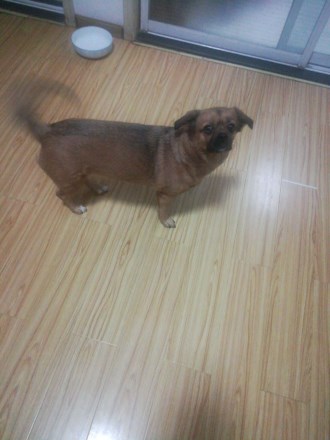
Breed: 3336-n000121-chinese_rural_dog